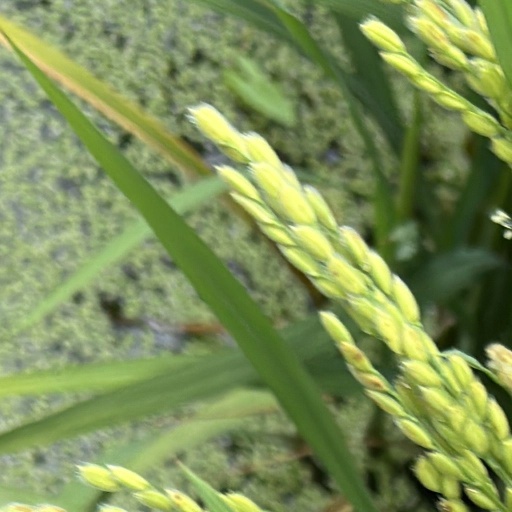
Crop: rice